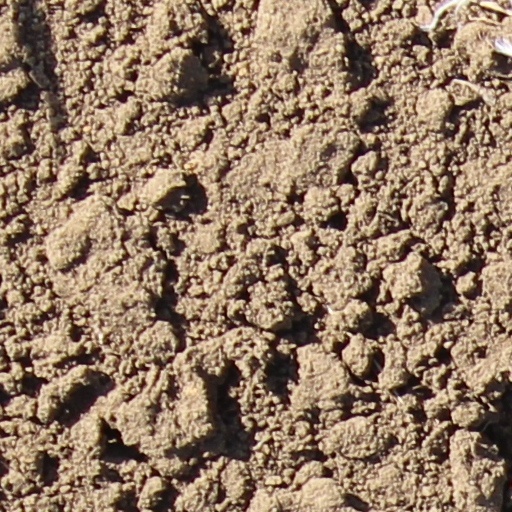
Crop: wheat